Hywel the Great

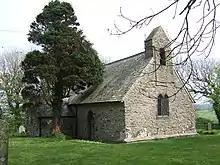
St Hywel's church in Llanhowell

Llanhowell in Llanrhian, Pembrokeshire, Wales, is named in his honour. Llanllowell in Monmouthshire originally was as well, although it is now considered dedicated to Saint Llywel. The present parish church at Llanhowell ("") was largely refurbished in the 1890s but includes sections dating as early as the 12th century. It is listed as a Grade II* protected building.